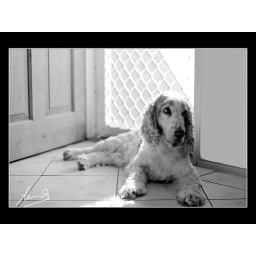
Bobby our cocker spaniel sits by the door and takes in the afternoon sun